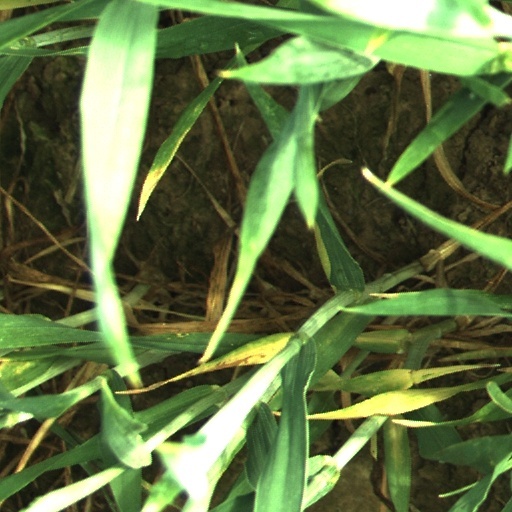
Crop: wheat